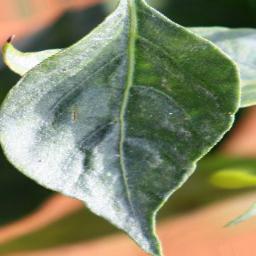
Label: healthy